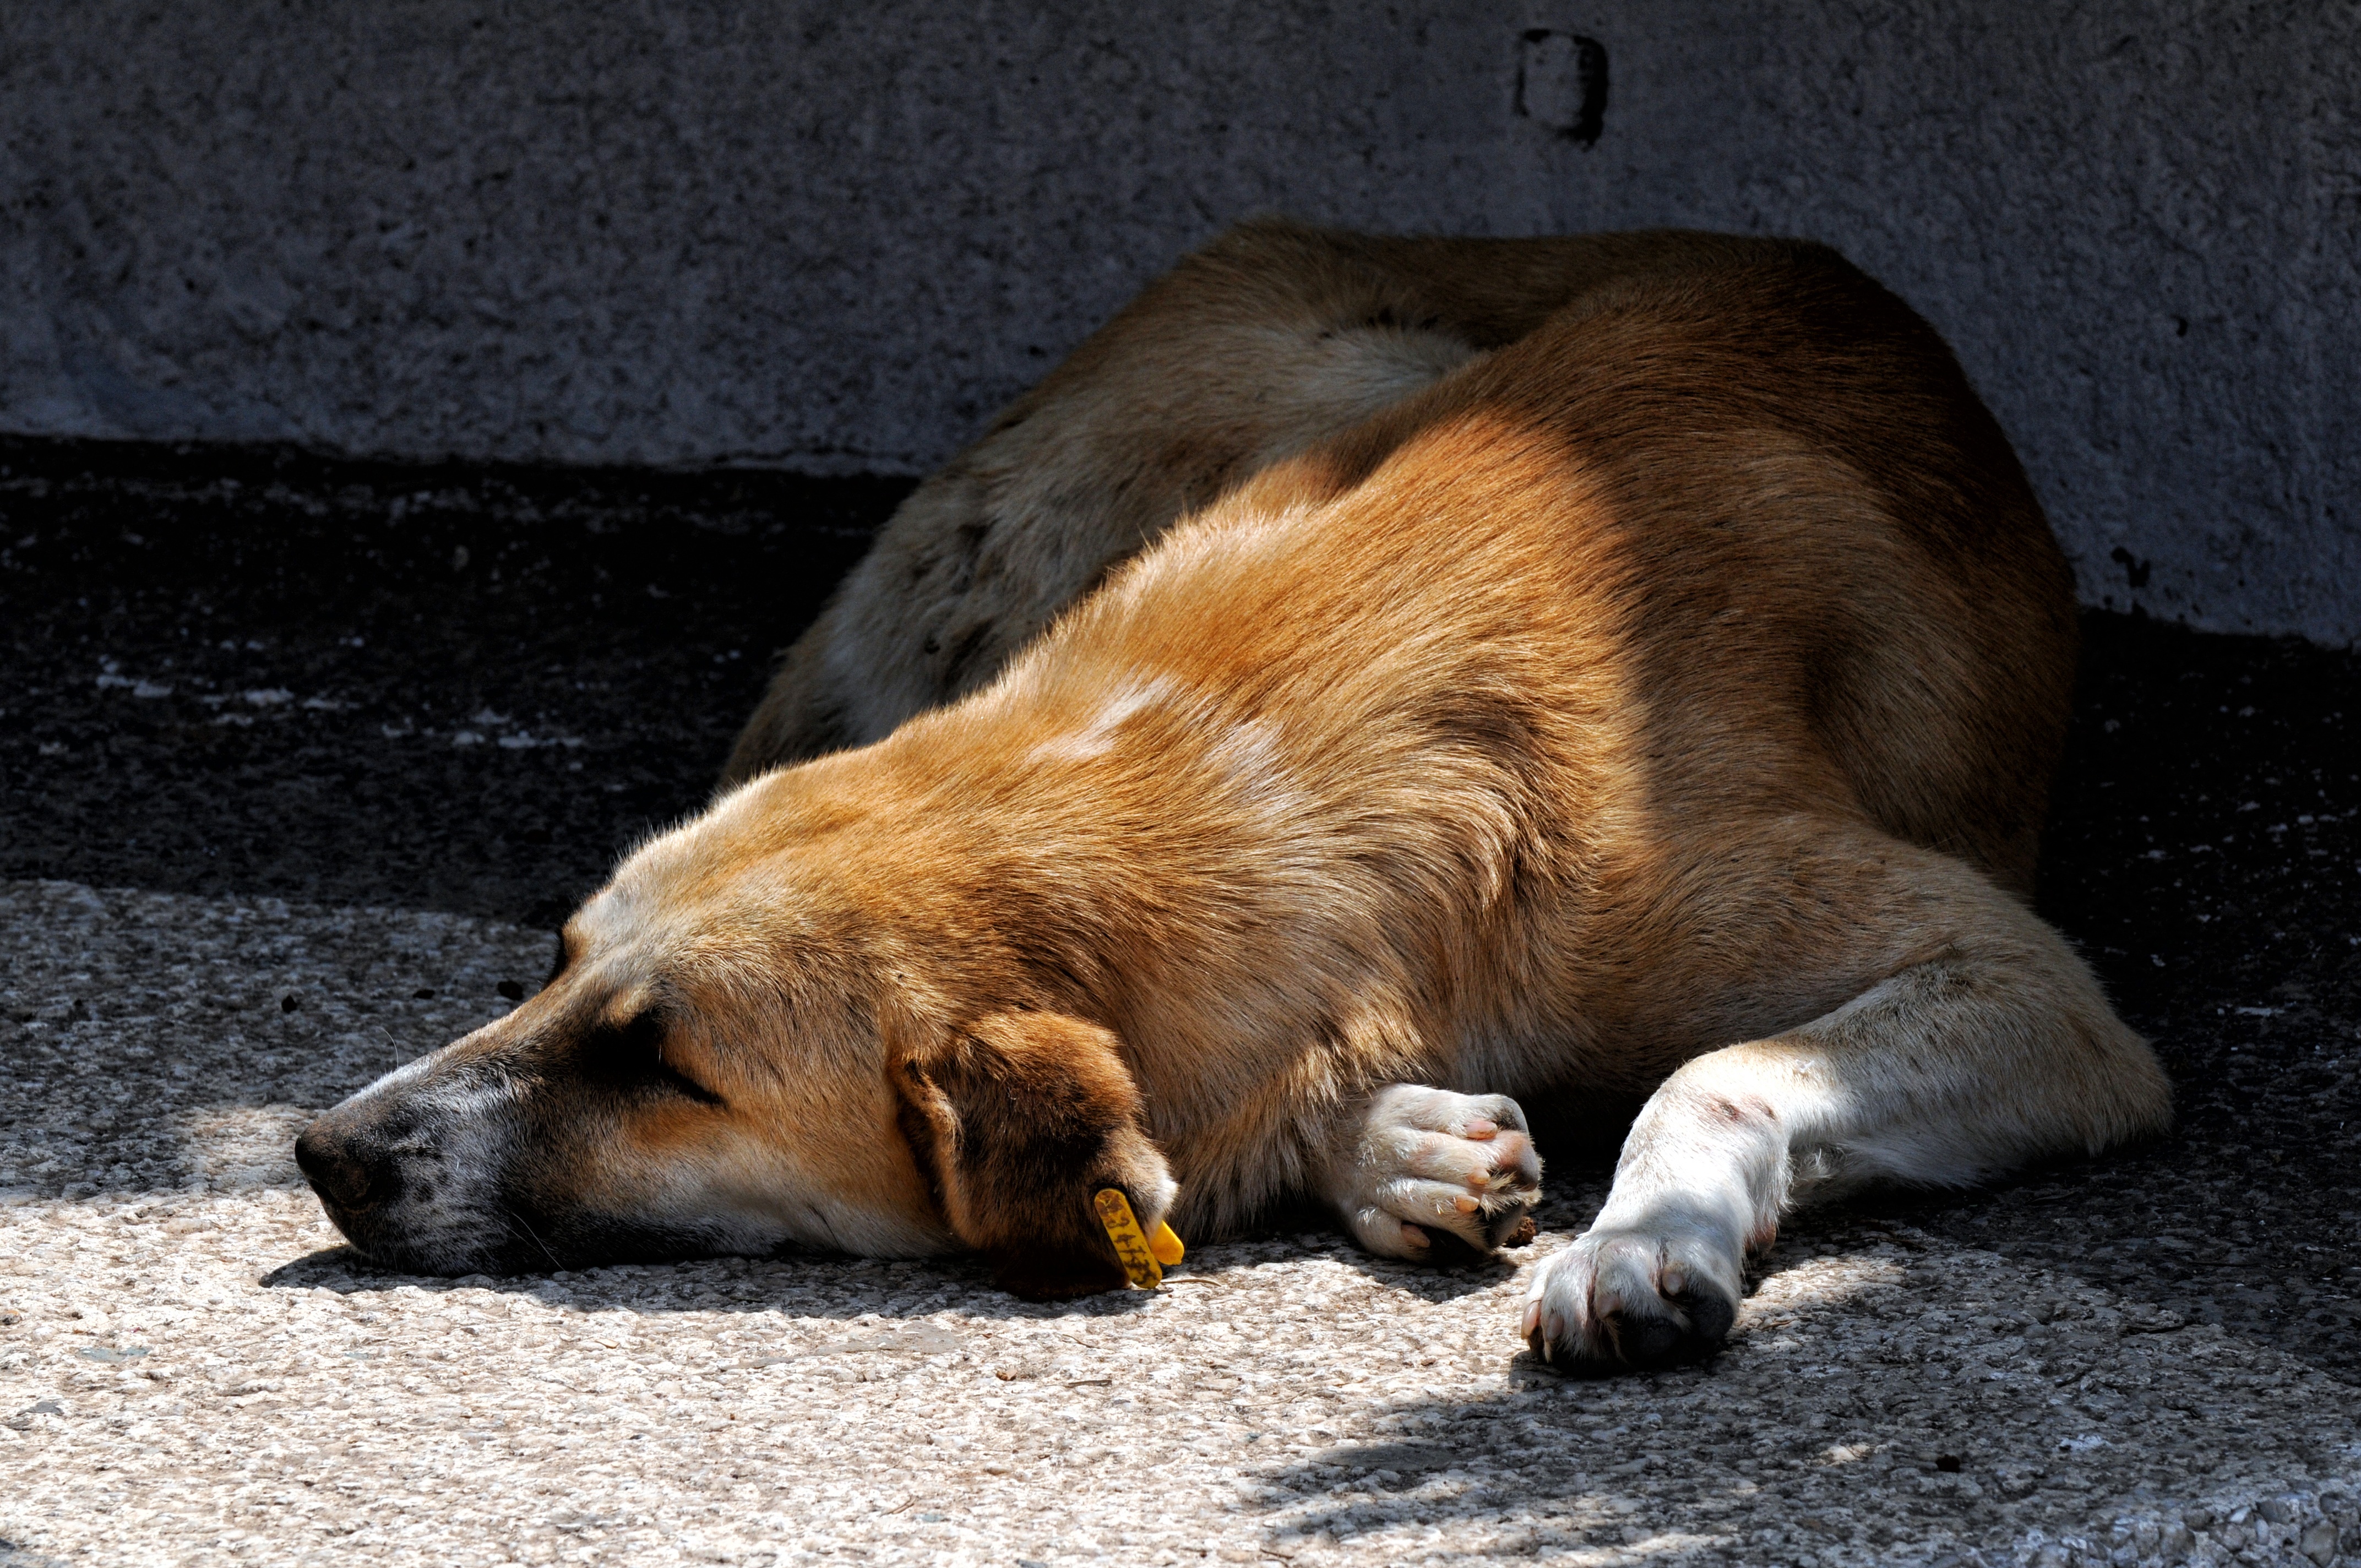
sun, puppy, dog, animal, mammal, rest, nap, nose, vertebrate, street dog, dog like mammal, dog breed group